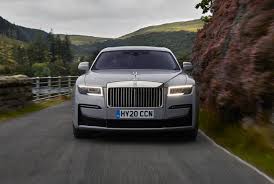
Label: noambulance